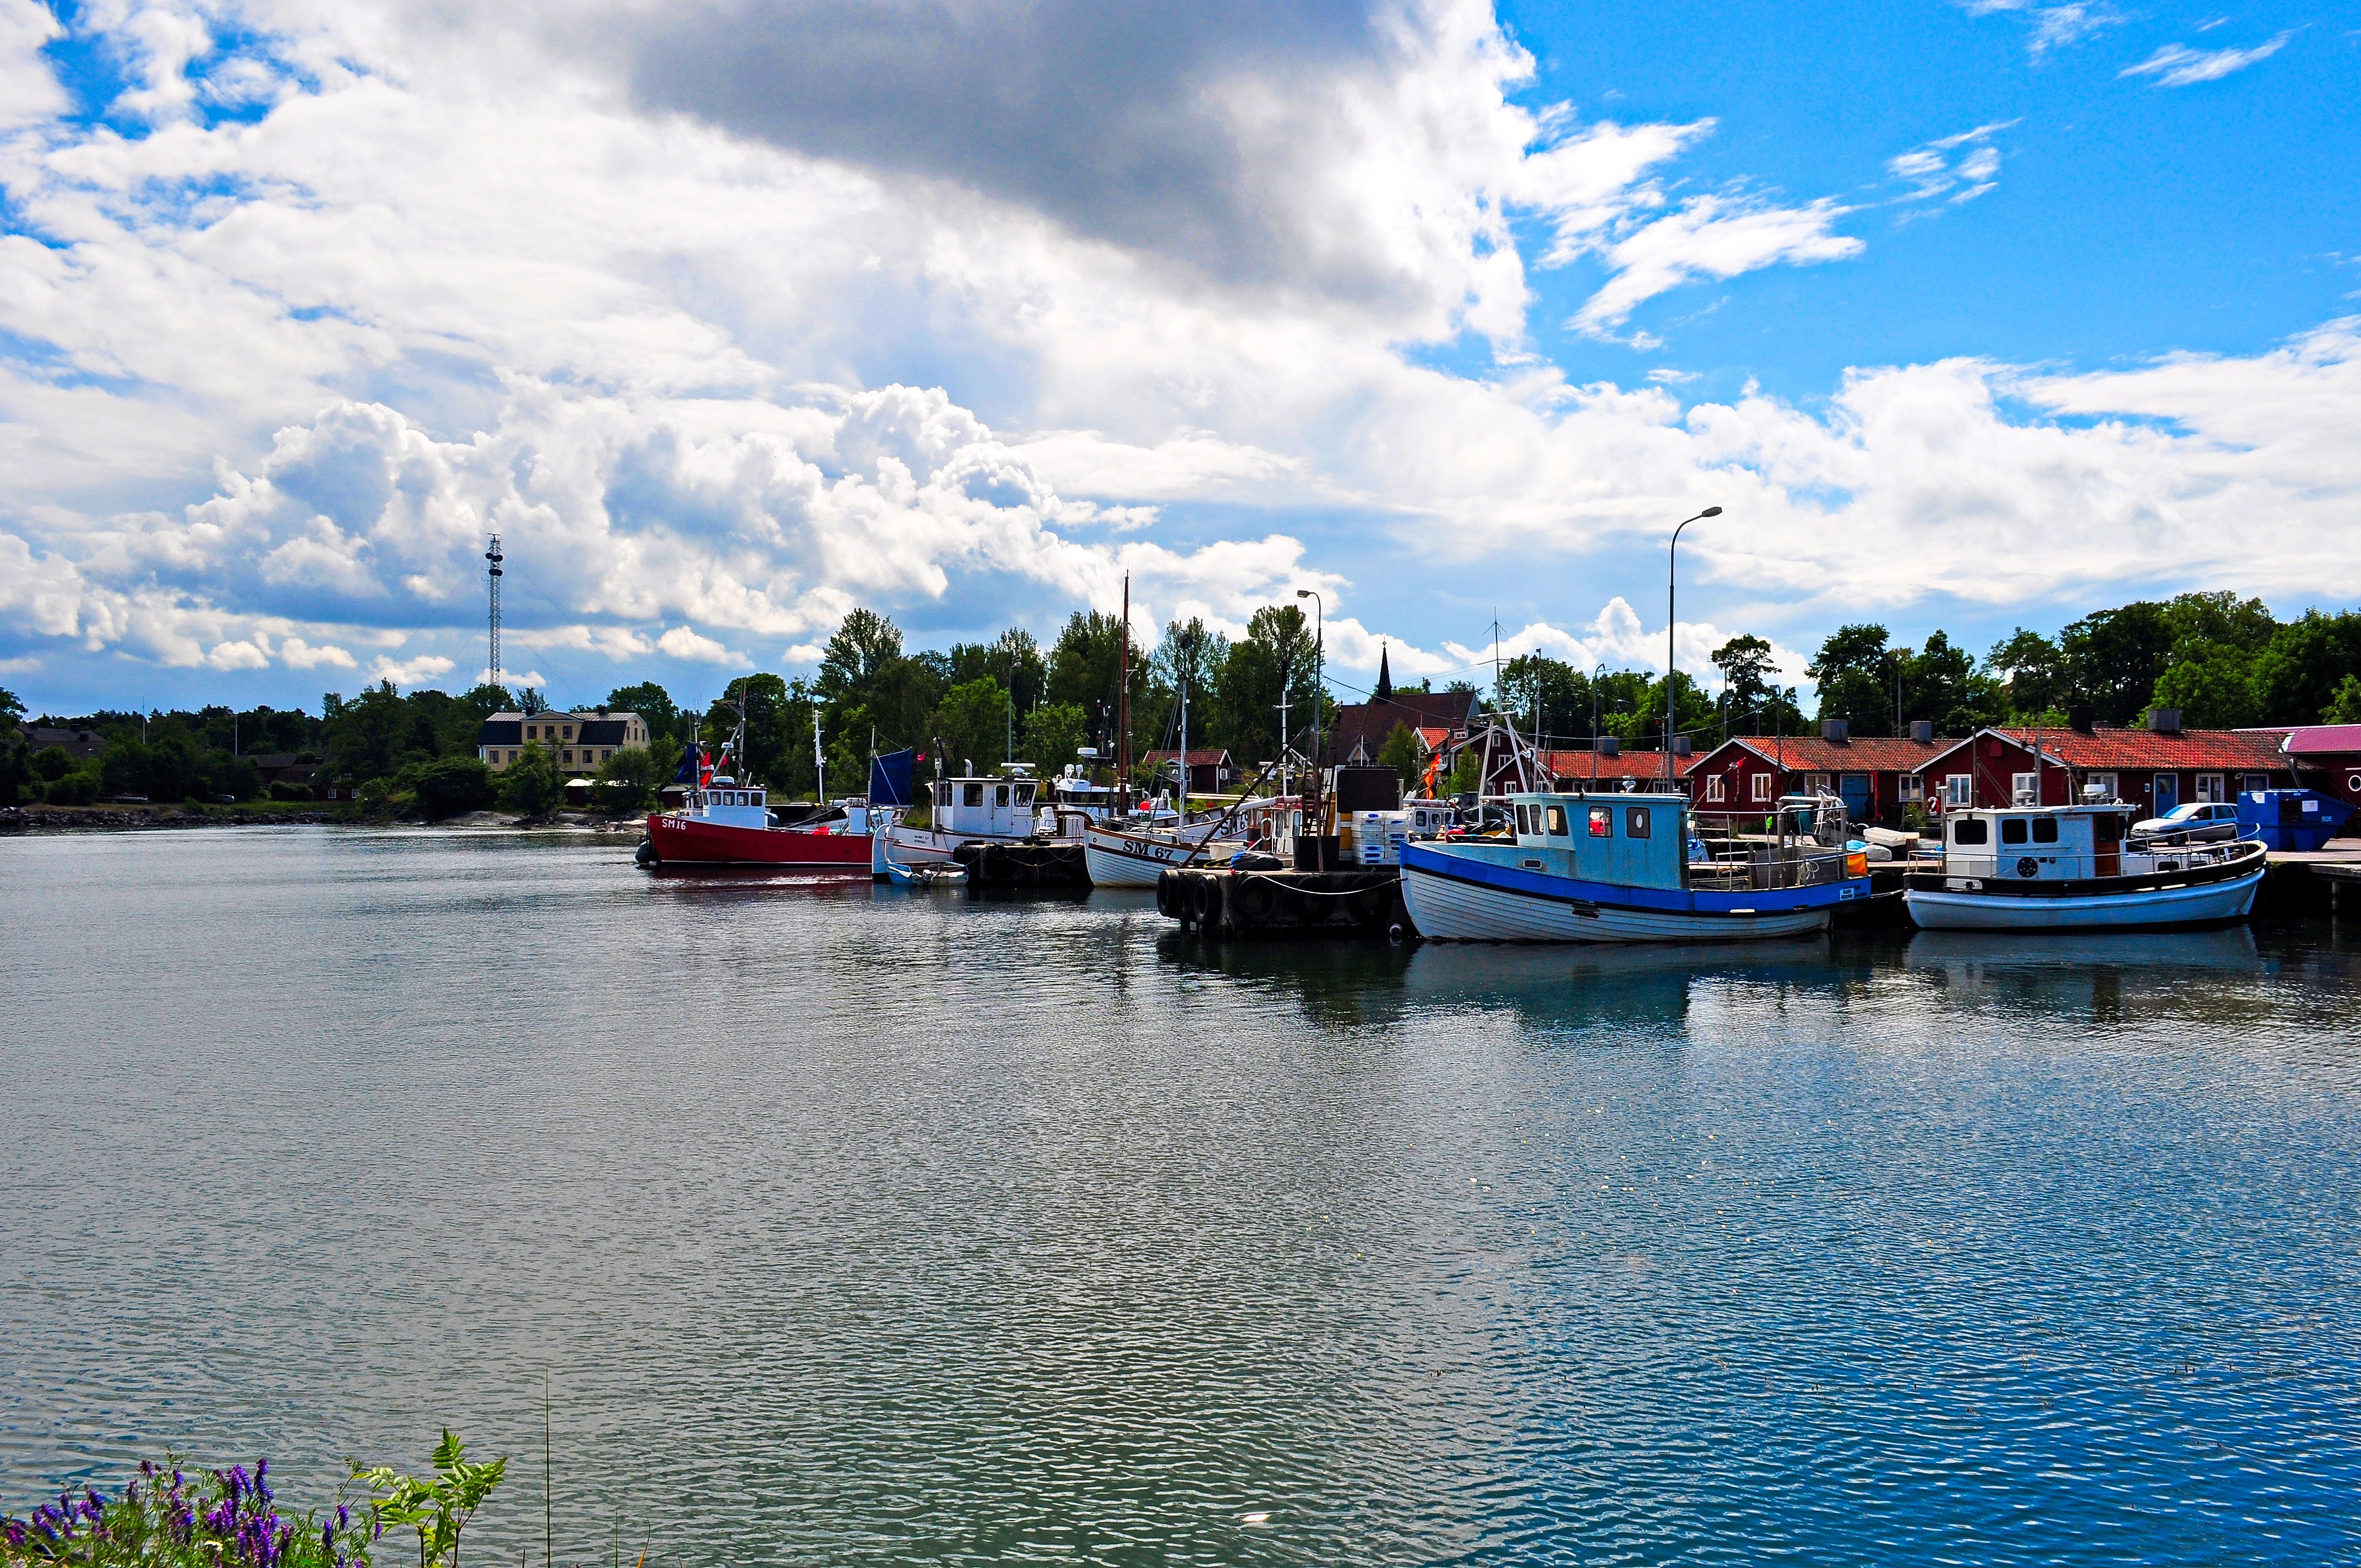
sea, water, outdoor, cloud, boat, lake, river, summer, vacation, travel, vehicle, holiday, bay, harbor, tourism, trip, waterway, body of water, relaxation, boating, sweden, watercraft, himmel, roslagen, grisslehamn, norrt lje